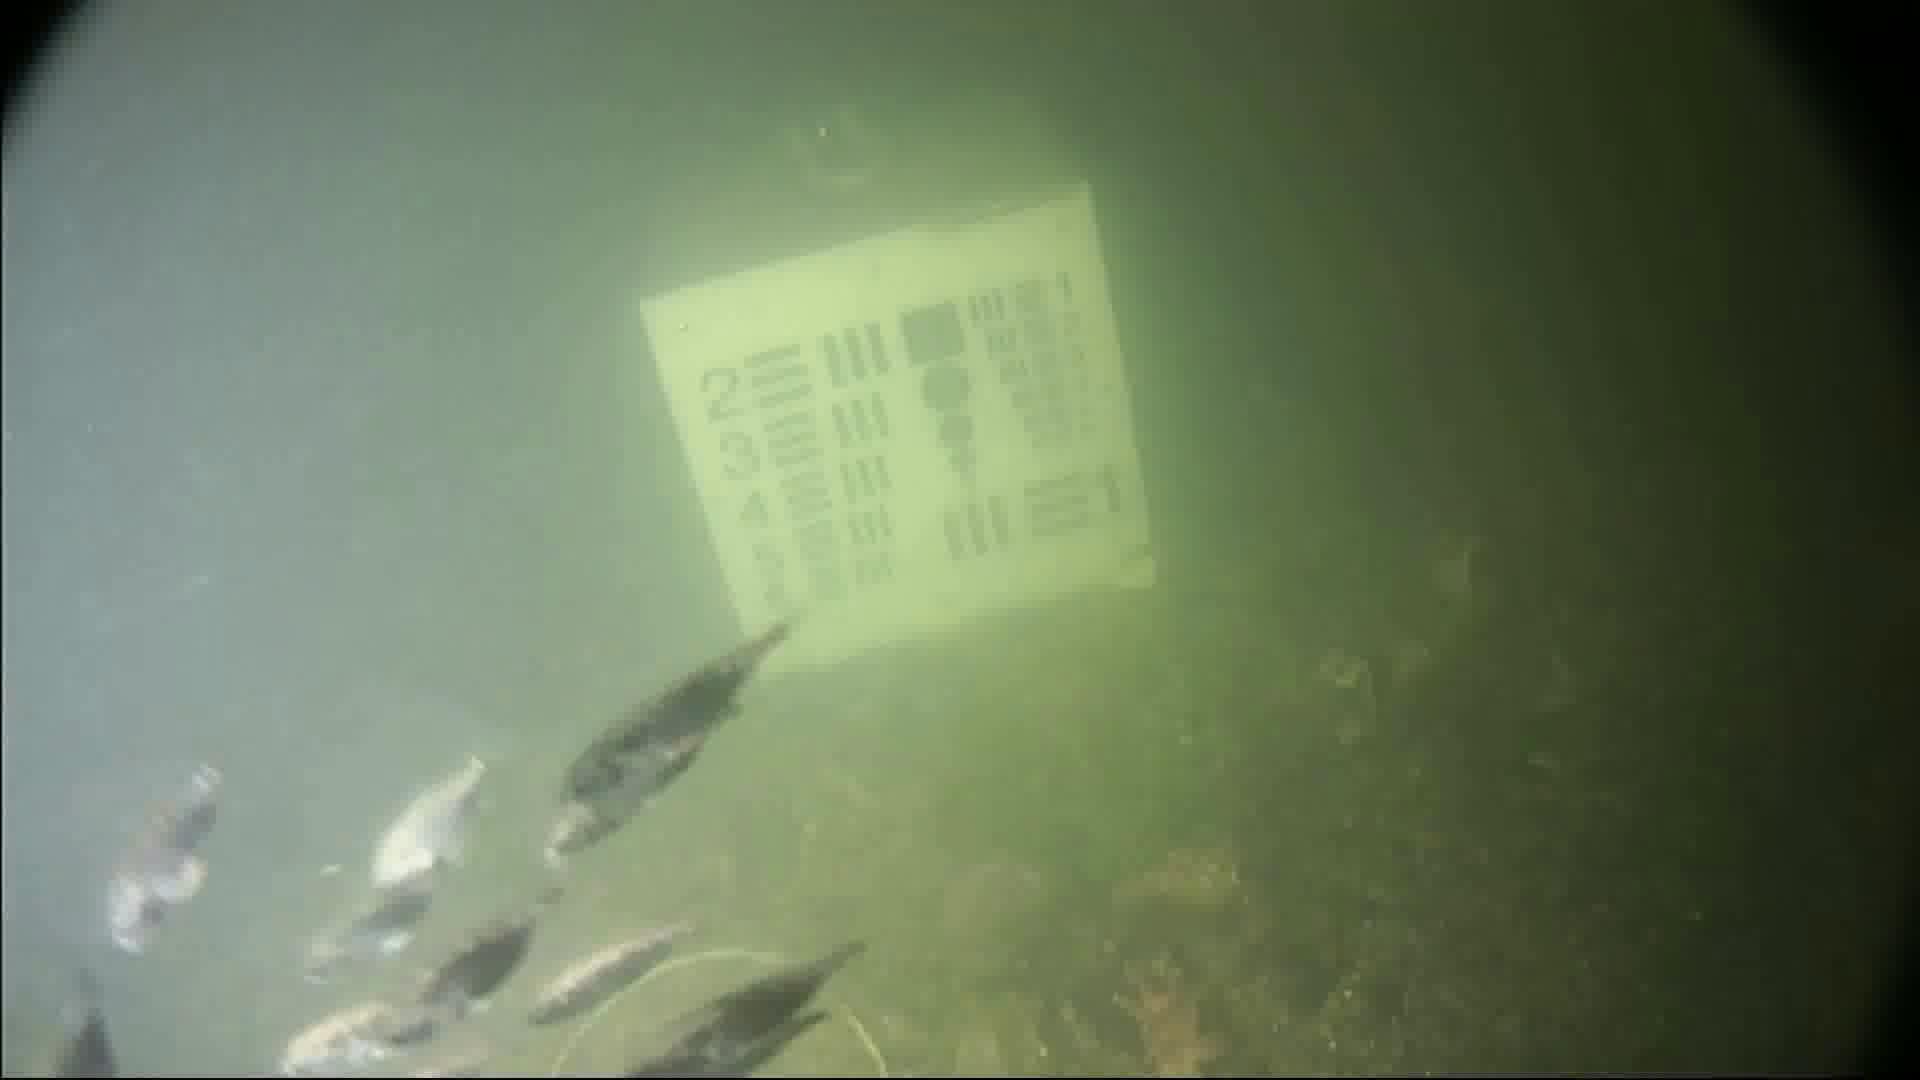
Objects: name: small_fish
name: starfish